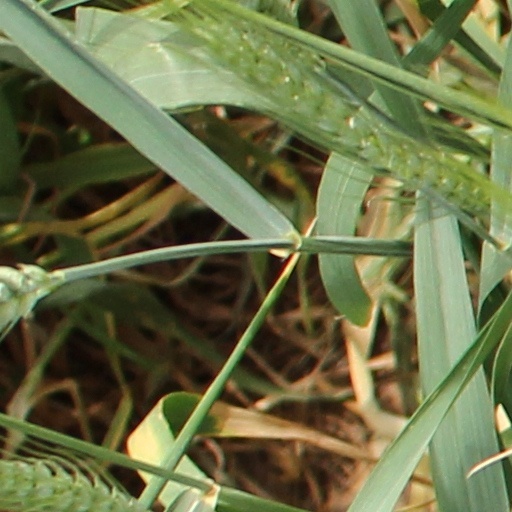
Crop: wheat